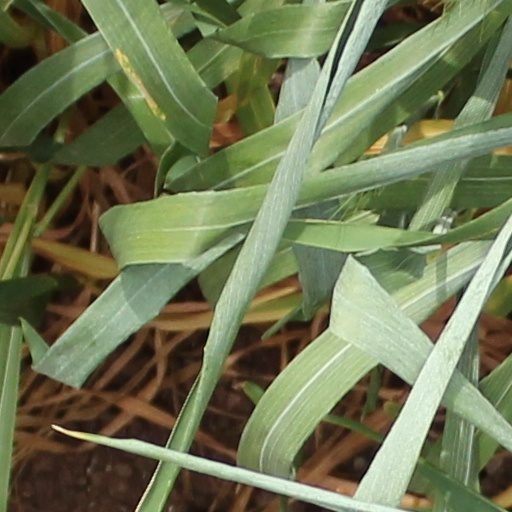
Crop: wheat